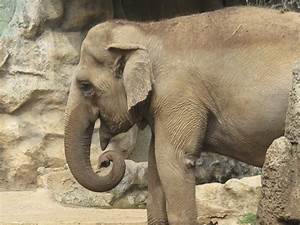
Label: elephant